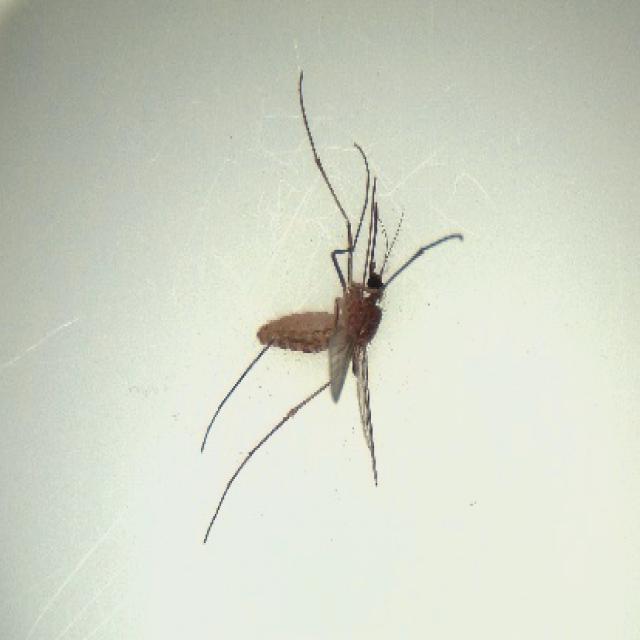
Species: culex_pipiens